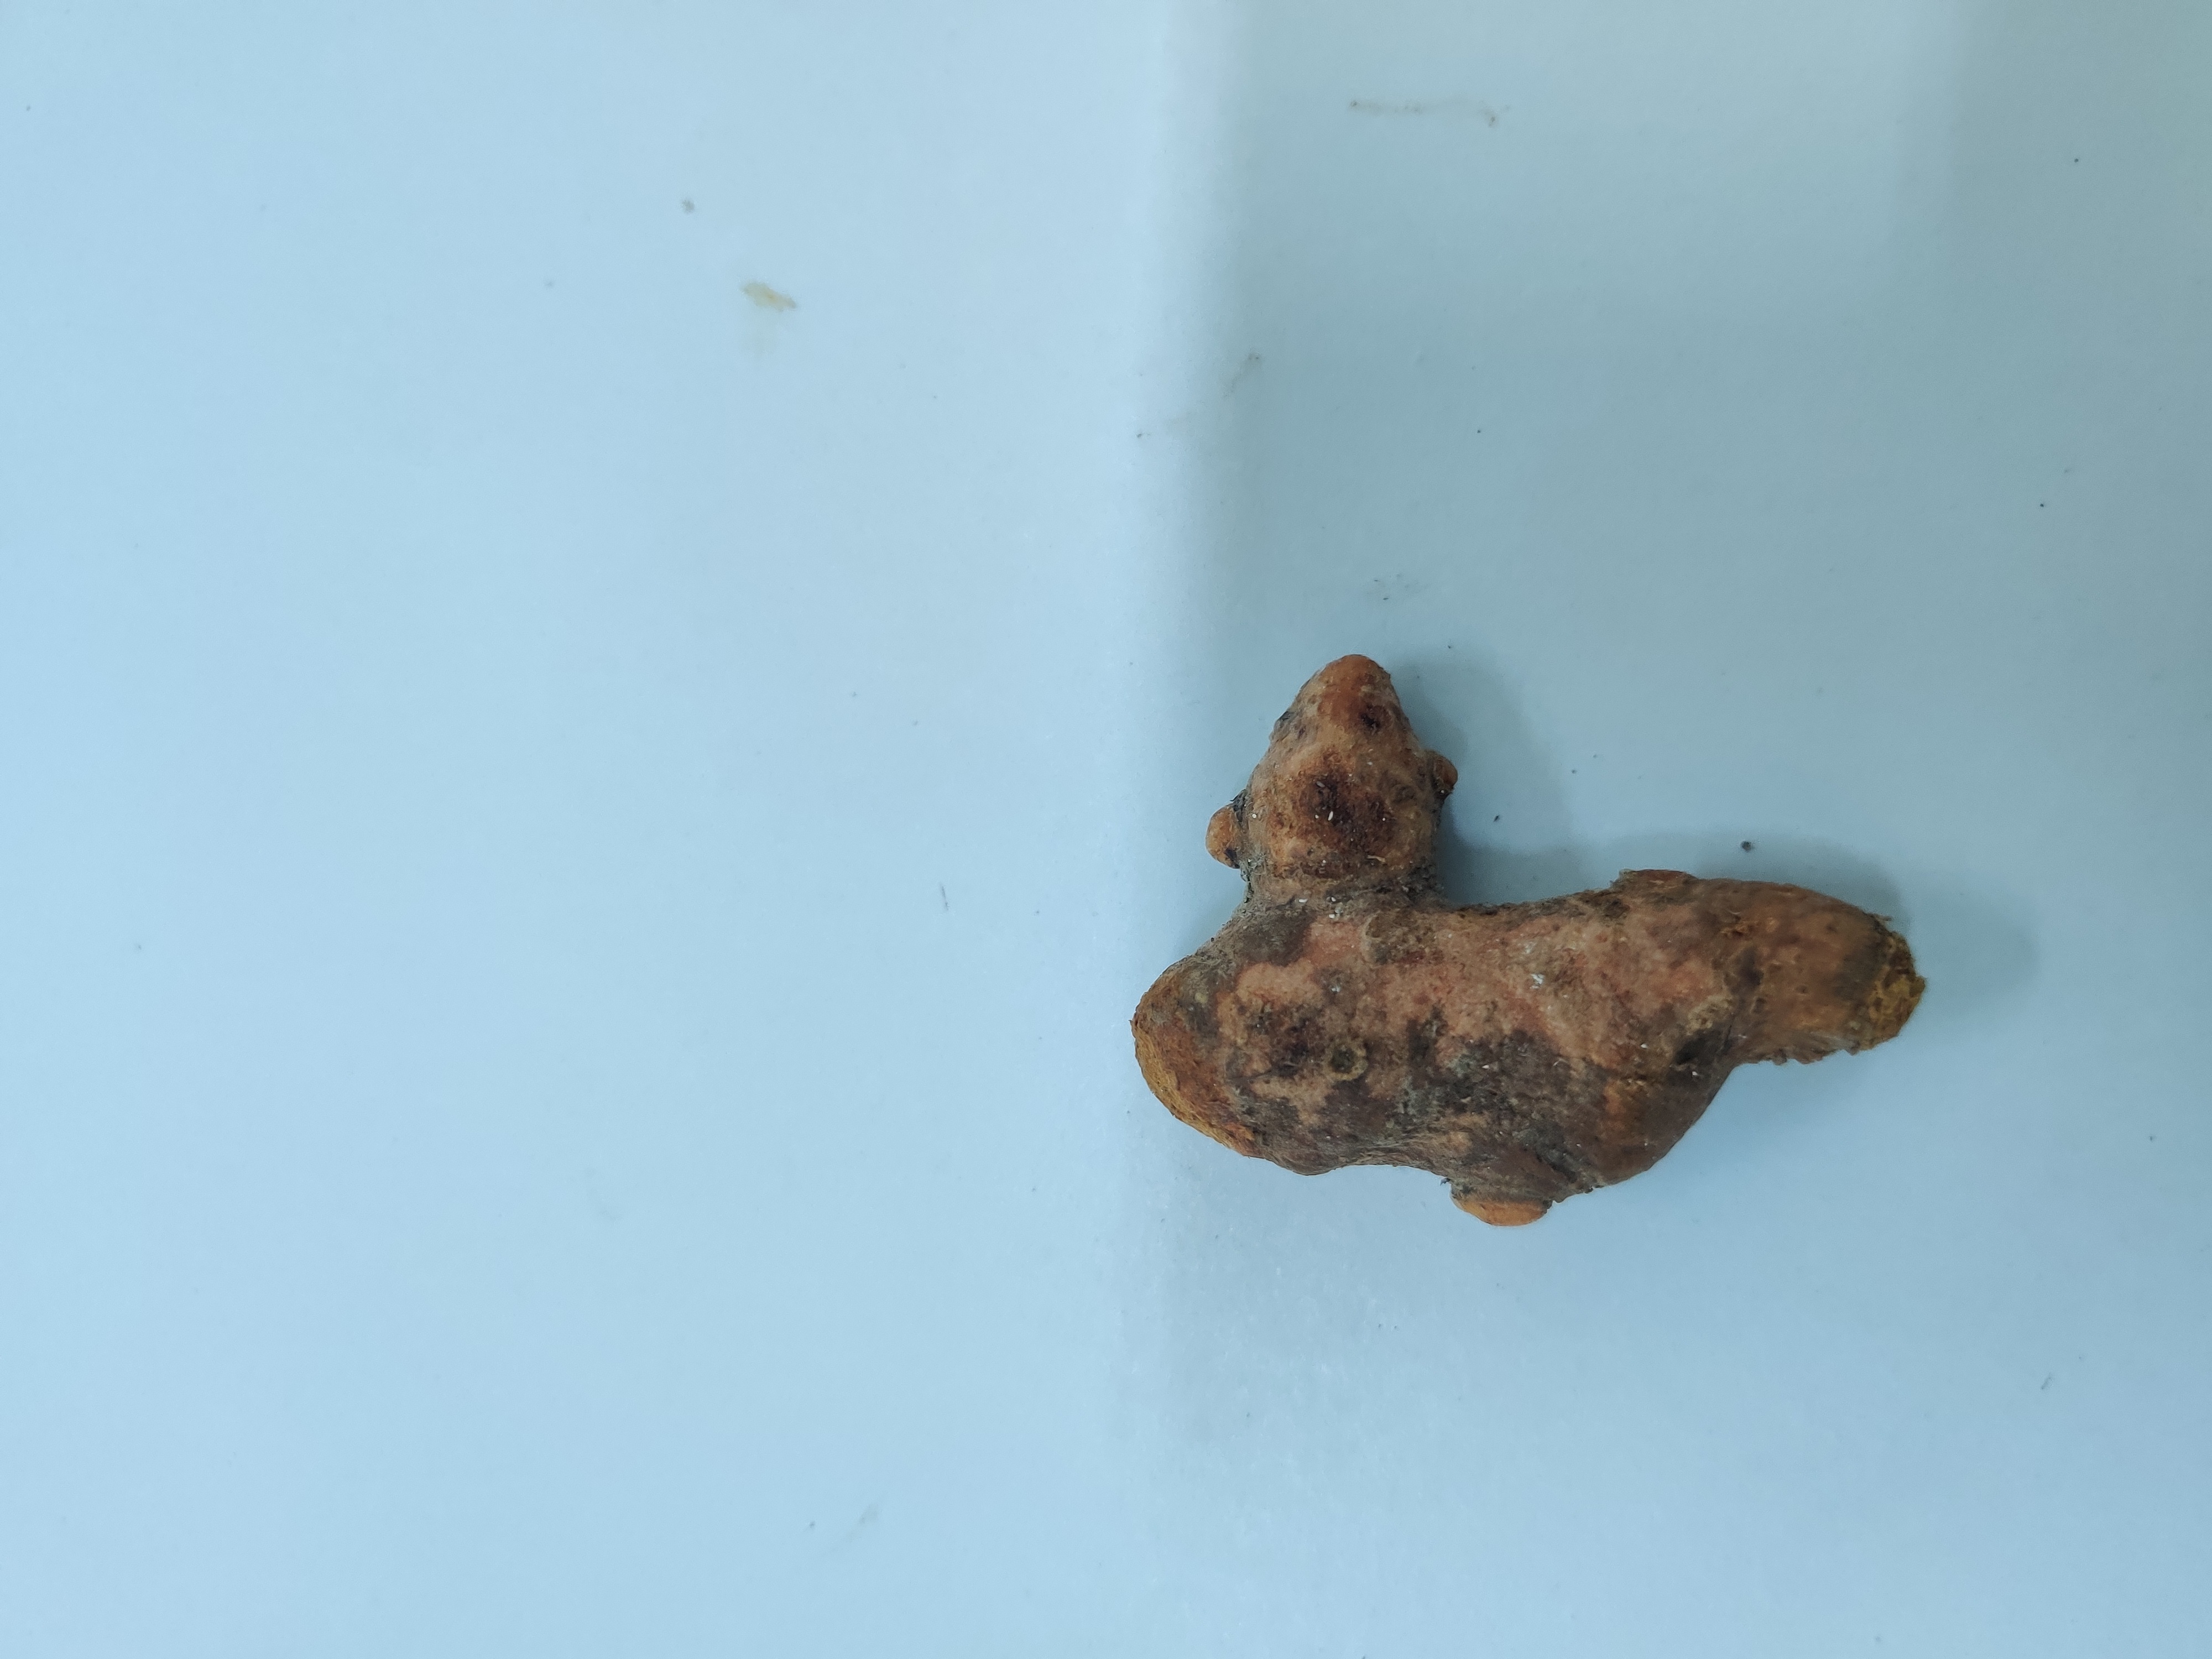
Crop: Turmeric
Condition: Severely Damaged